Lis-alis

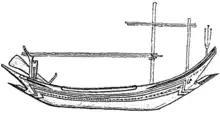
Small lis alis without roofing.

Lis-alis is a type of traditional boat of Madura, Indonesia. Lis-alis usually present in canals that provide salt evaporation service in southern part of Madura and around Surabaya. Until the present, lis-alis remained overwhelmingly popular as a fishing craft in Bangkalan and Sukolilo, while a larger version, the "kroman", has been used in this area for at least a century for inshore transport work.